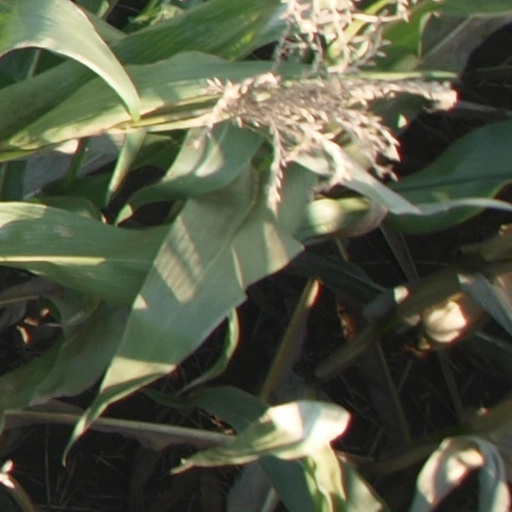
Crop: maize; corn